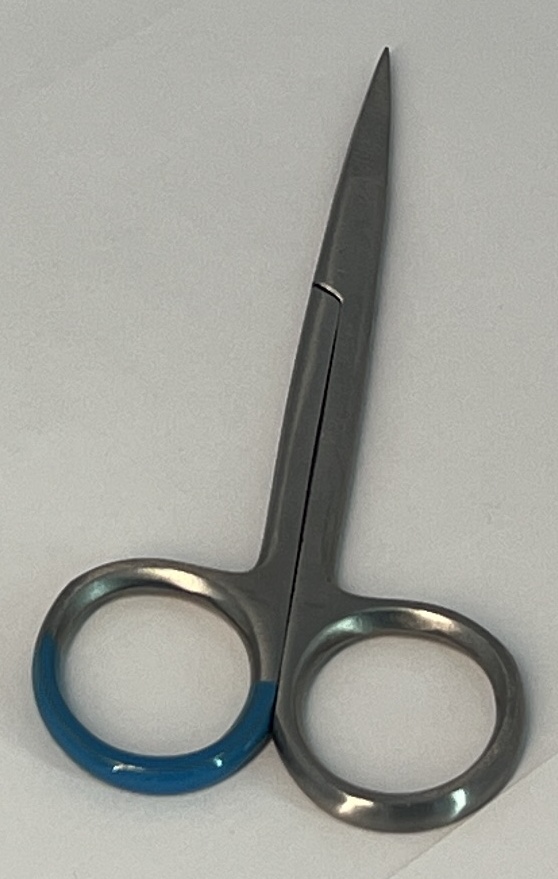
Hinged instrument state: closed